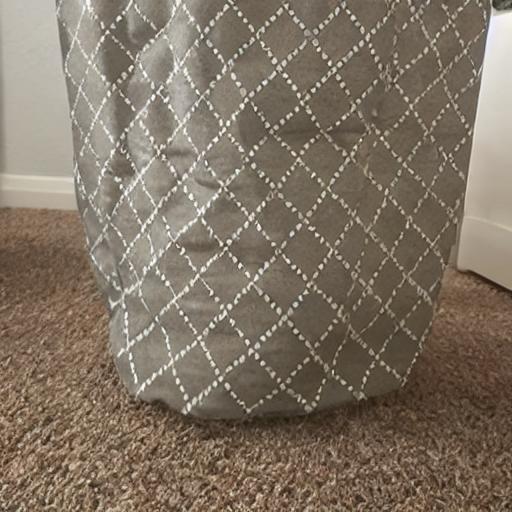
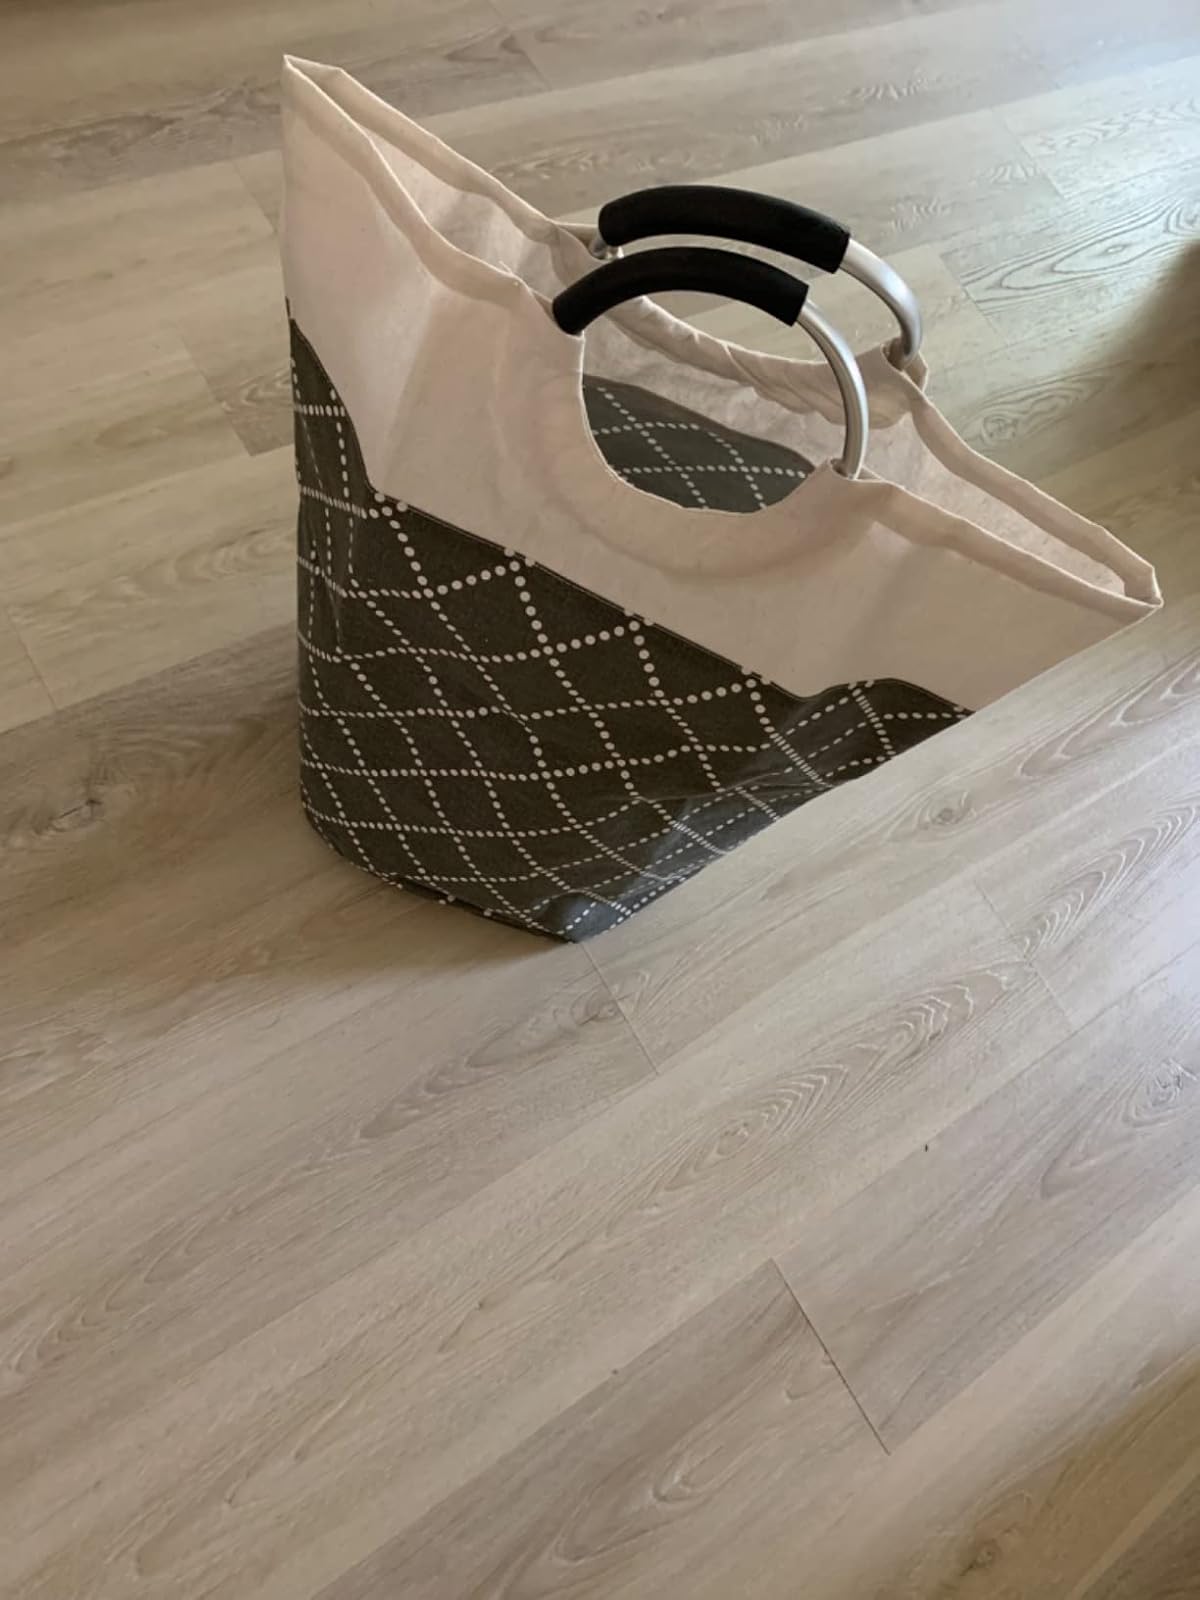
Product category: items_hamper
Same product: no